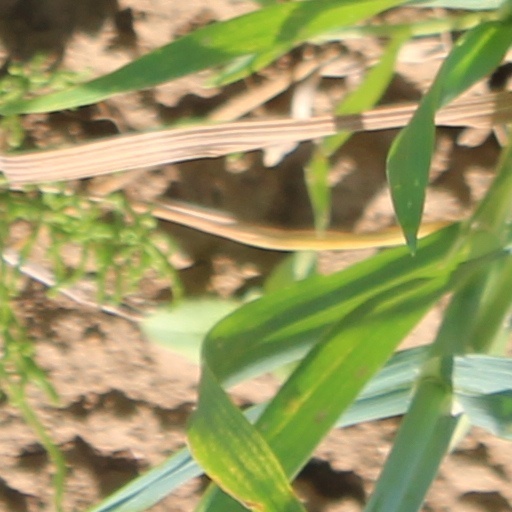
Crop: wheat